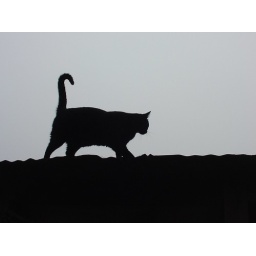
Velvet's silhouette on the chicken house roof in the fog